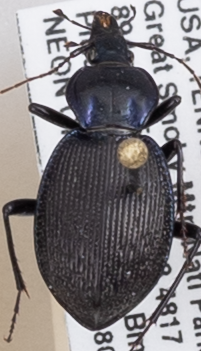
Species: Sphaeroderus stenostomus lecontei
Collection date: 2018-07-10
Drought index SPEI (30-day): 0.334
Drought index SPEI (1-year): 0.184
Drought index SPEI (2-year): -0.32